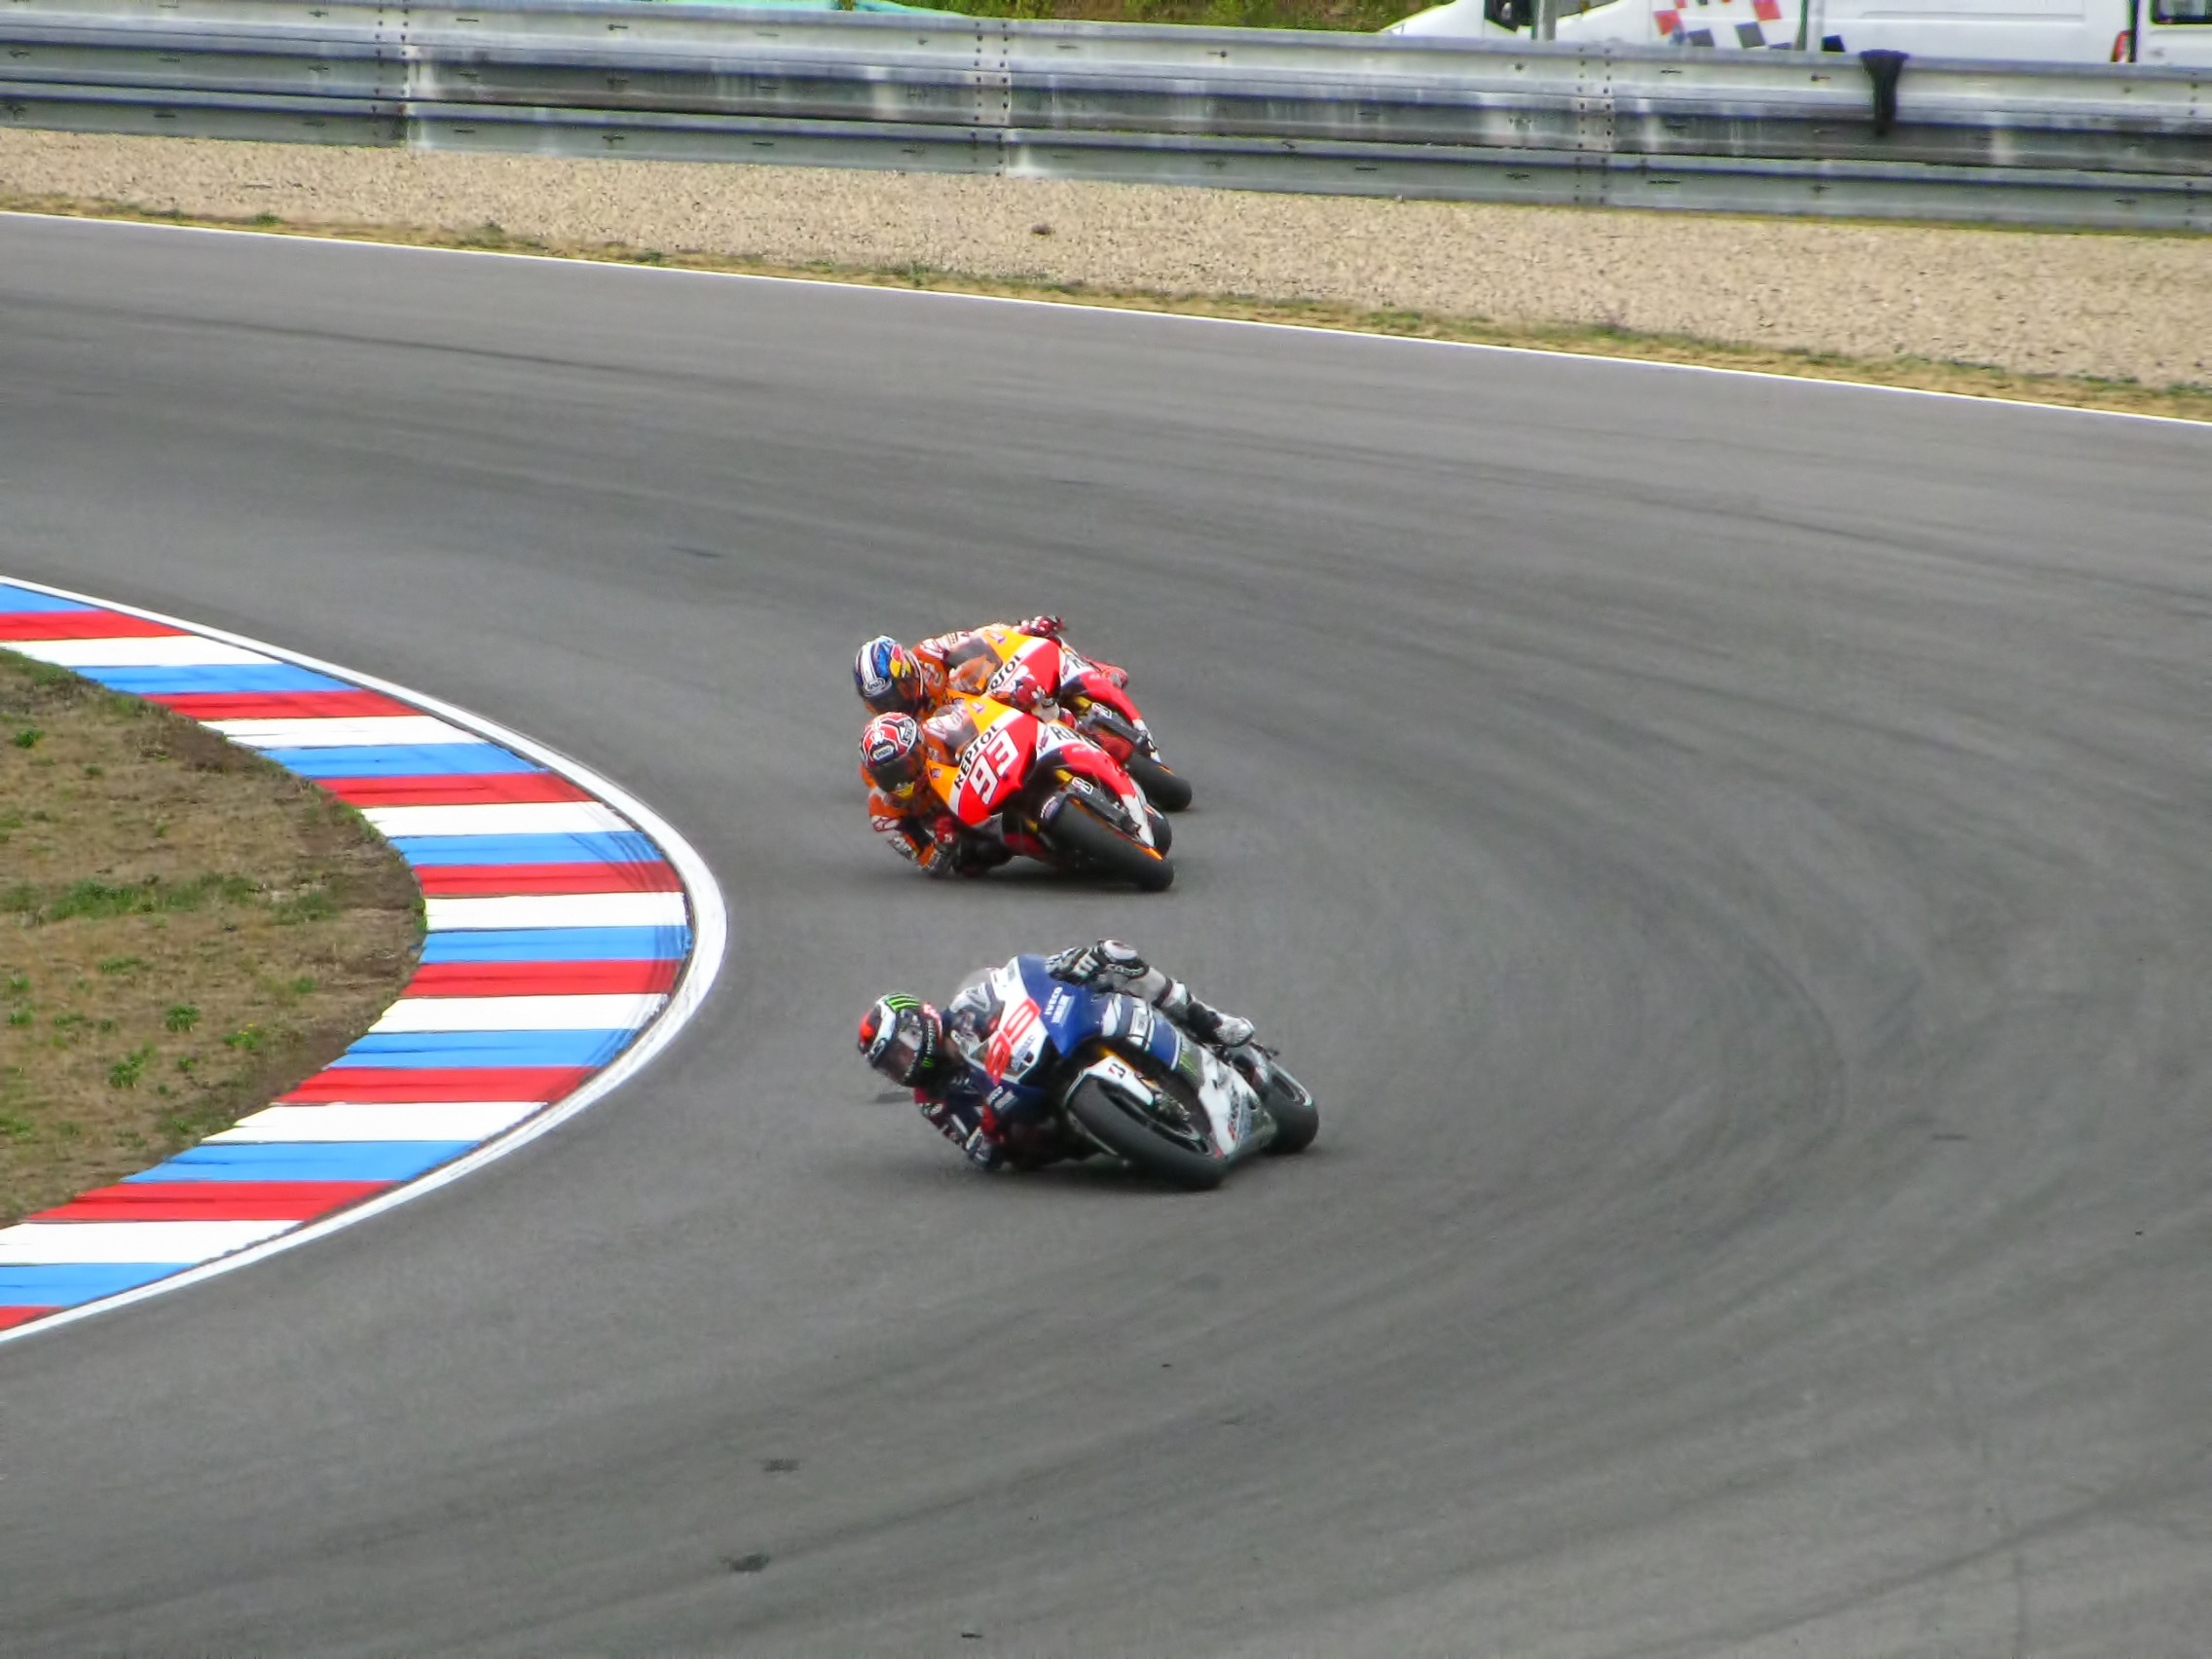
structure, track, car, vehicle, motorcycle, speed, yamaha, race, competition, sports, racing, motor, honda, race track, races, motors, circuit, brno, motorsport, motogp, grand prix, racing bike, auto racing, road racing, automotive design, sport venue, auto race, stock car racing, dirt track racing, jorge lorenzo, marc marquez, dani pedrosa